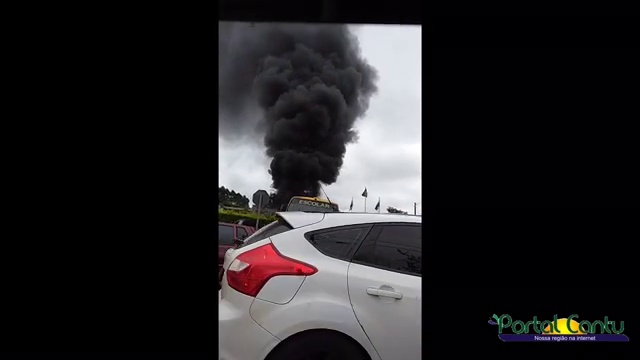
Fire: no
Smoke: yes